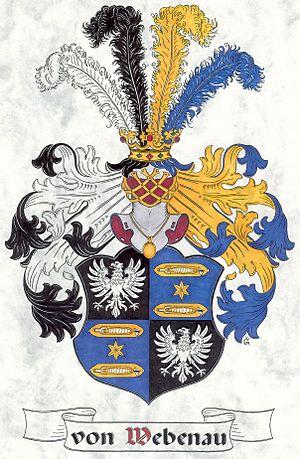
Noble ou Edler en allemand, est un titre de noblesse décerné au sein de la noblesse autrichienne et bavaroise qui était accordé dans le cas d'un anoblissement par un souverain germanique. Il représente le premier échelon de la hiérarchie nobiliaire germanique ou il est considéré comme un titre en soit et non comme une simple qualification.